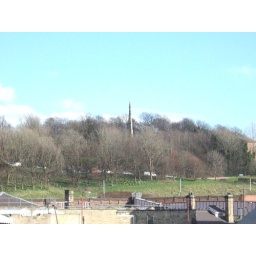
Some church or monument type thing up on a hill behind the train station in Sheffield.